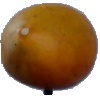
Label: Cucumber Ripe 2